Scott Hotel

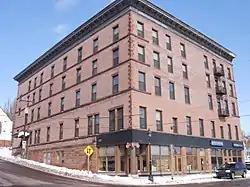
Scott Building in March 2012

The Scott Hotel is a former hotel located at 101 East Quincy Street in Hancock, Michigan, originally known as the Hotel Scott. As of 2009, it is also known as the Scott Building. The five-story building is in the Renaissance Revival style, constructed of tan brick and trimmed with Lake Superior Sandstone. The building is listed as a Michigan State Historic Site and is a contributing property of the Quincy Street Historic District.